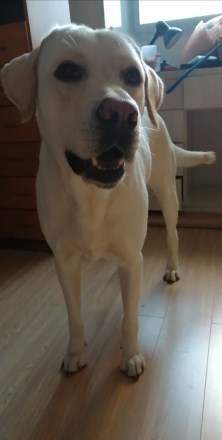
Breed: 3580-n000122-Labrador_retriever